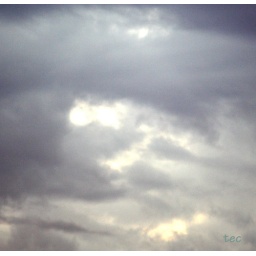
Smiling face in the clouds